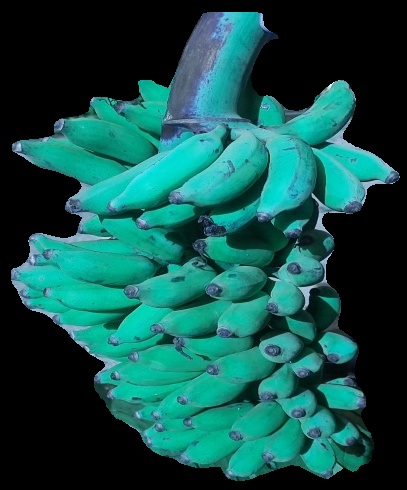
Variety: elakki-bale
Grade: grade3